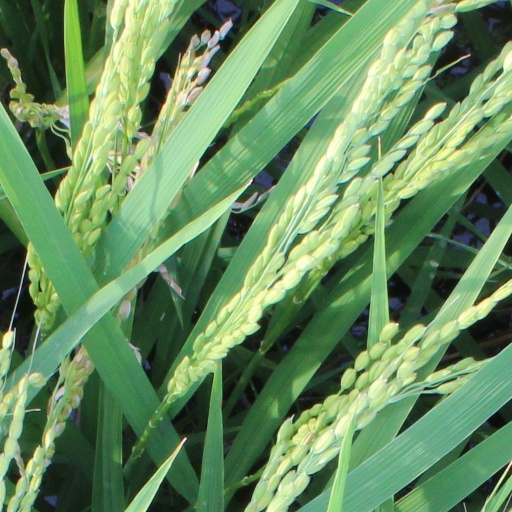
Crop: rice